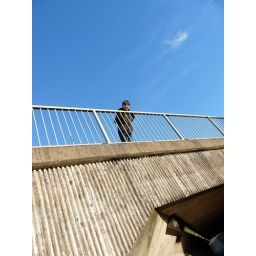
Owen on top of the road bridge over the subway by the Fire station